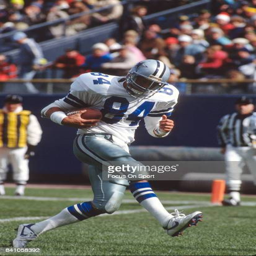
actor in action during a football game